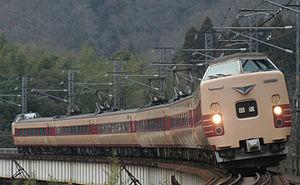
Le Hashidate est un train express existant au Japon et exploité par la compagnie JR West, qui roule de Kyoto à Toyooka. Ce train empreinte plusieurs lignes de chemin de fer comme la ligne principale Sanin et les lignes de la Kyoto Tango Railway. C'est l'un des trains utilisant le réseau Kitakinki Big X.